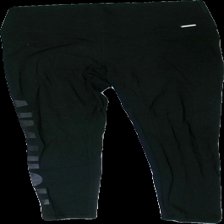
View: front
Type: Tights
Category: Ladies
Brand: Not in the list
Brand text on label: Aim'n
Colors: Black
Material: 100% nylon
Pattern: Logo print
Cut: Regular
Size: S
Price range: <50
Recommended usage: Recycle
Description: Black work out tights for women from Aim'n, size S. Poor condition.